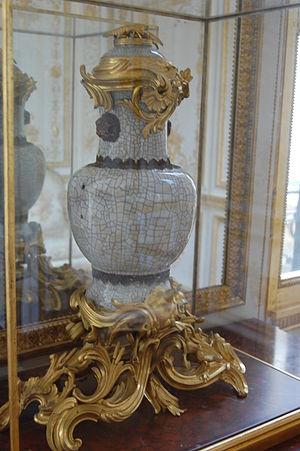
Fontaine à parfum de Louis XV